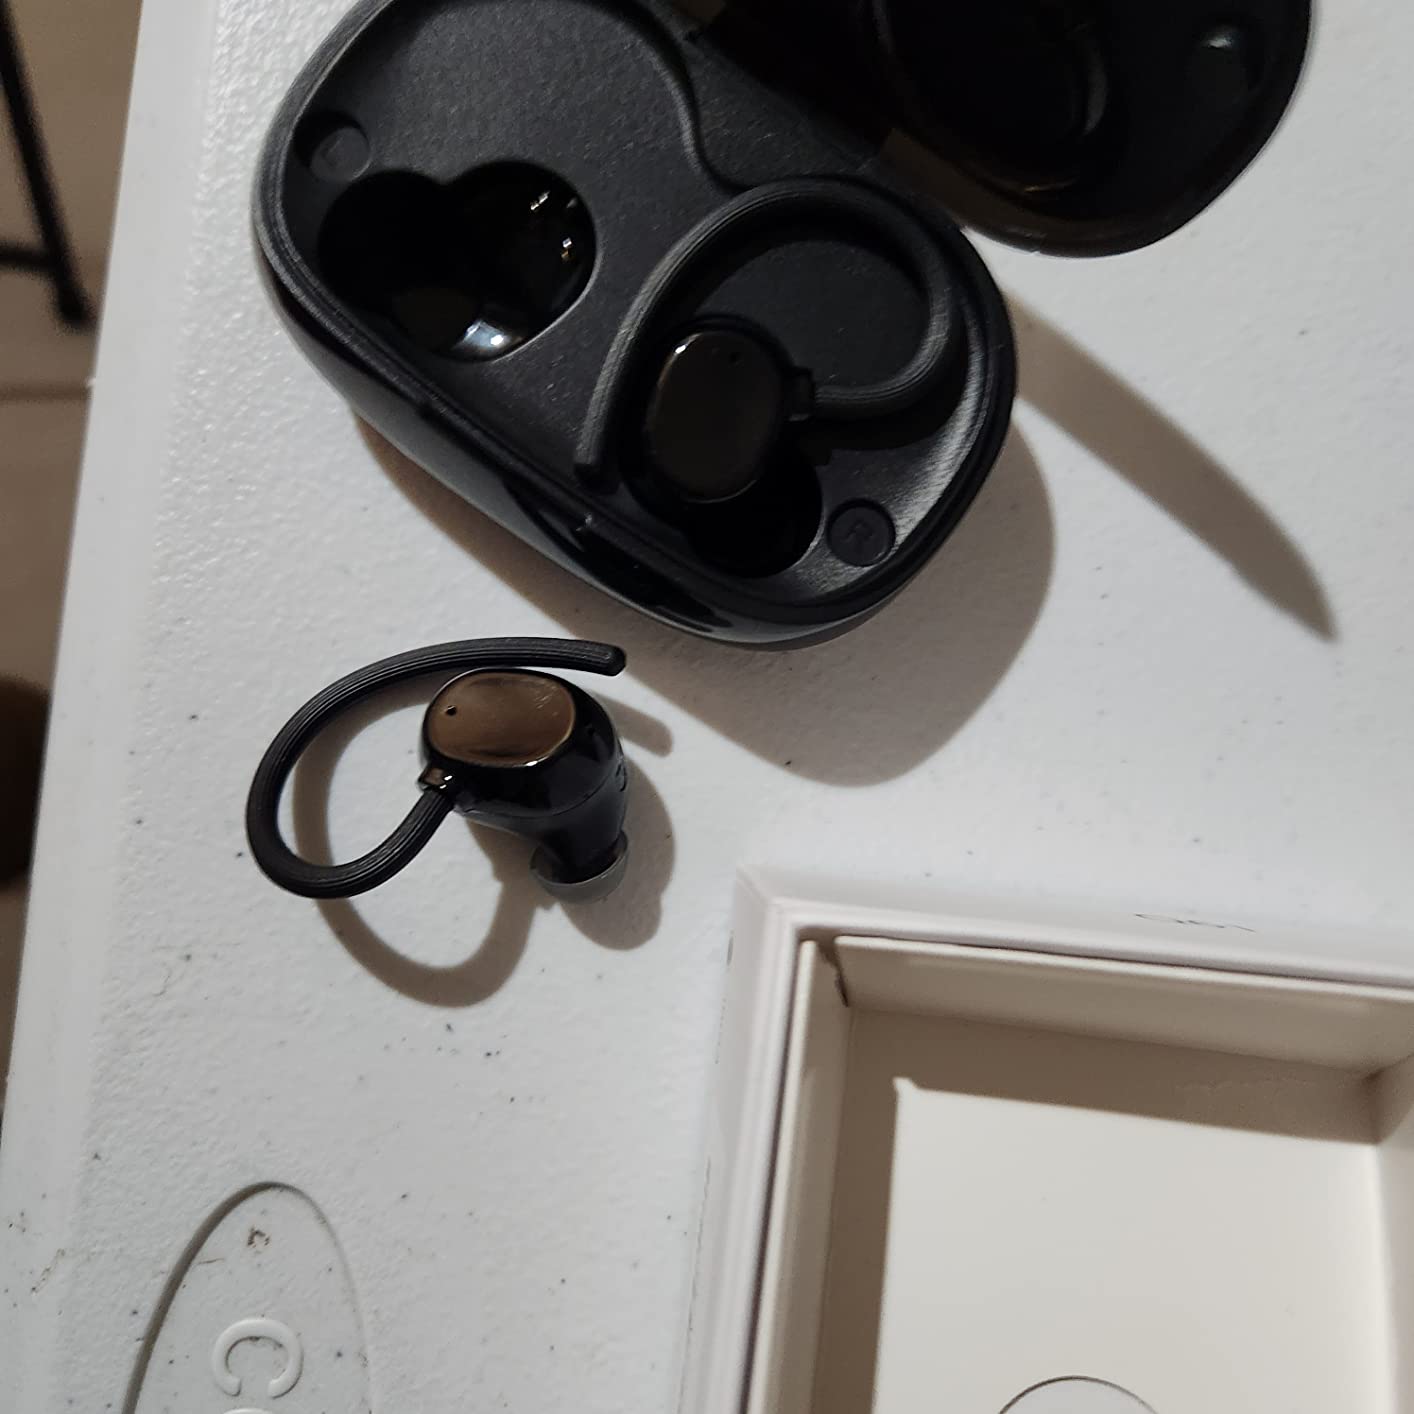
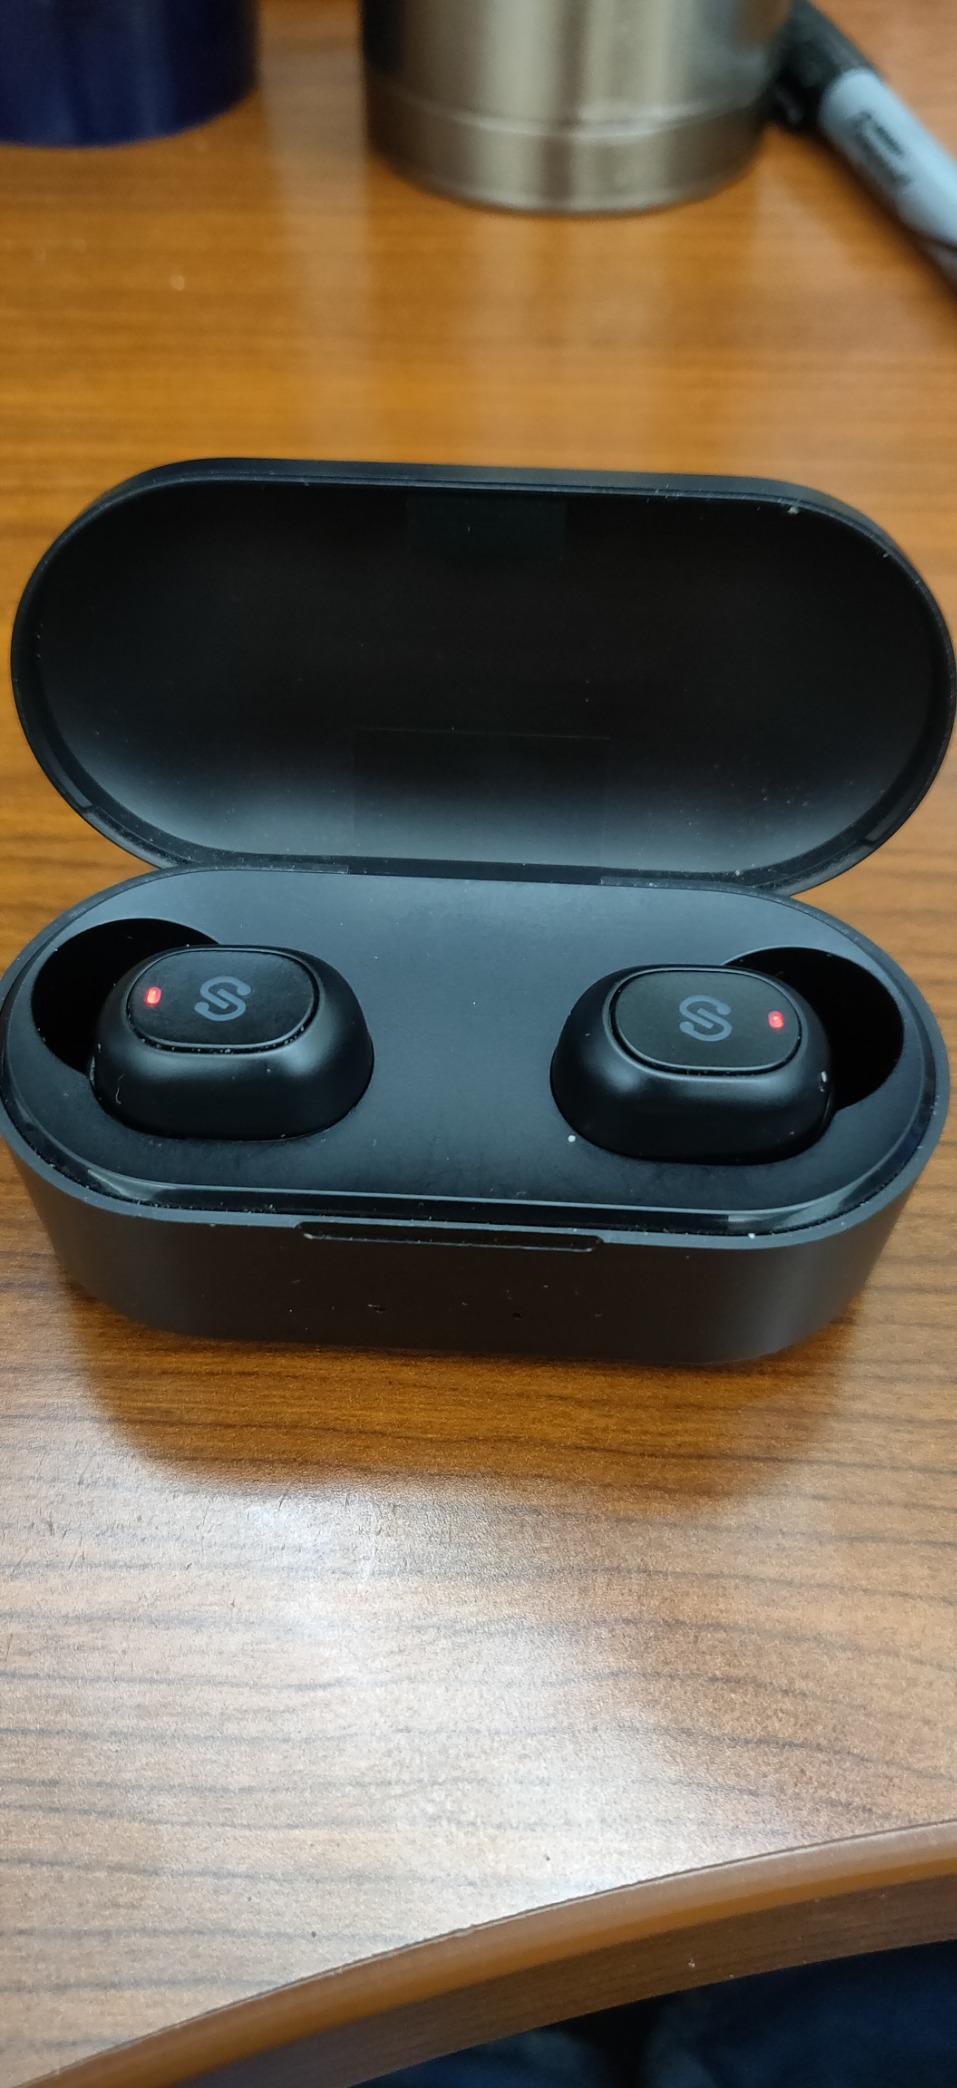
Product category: earbuds
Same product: no